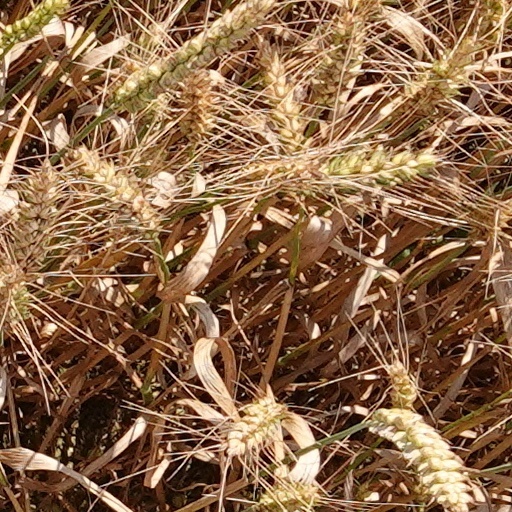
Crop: wheat